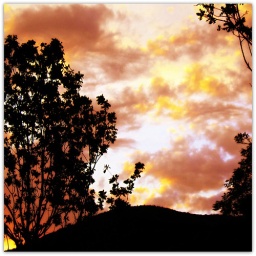
Corrono pecorelle rosa in cielo... Little pink sheeps are running inside the Sky....